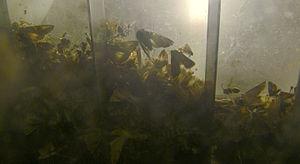
Insectes morts piégés après avoir été attiré par la lumière dans un dispositif d'éclairage de monument public caché dans le sol. C'est un exemple de piège écologique du à la pollution lumineuse